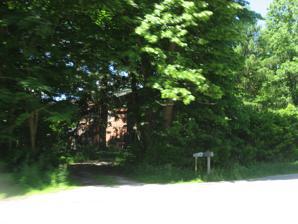
Building: Pinehurst Hall
Country: United States of America
Year built: 1853
Historic house in Indiana, United States United States historic place Pinehurst Hall U.S. National Register of Historic Places Pinehurst Hall, June 2013 Show map of Indiana Show map of the United States Location 3042 N. U.S. Route 35, northwest of LaPorte , Center Township, LaPorte County, Indiana Coordinates 41°39′3″N 86°45′35″W / 41.65083°N 86.75972°W / 41.65083; -86.75972 Area 2 acres (0.81 ha) Built 1853 ( 1853 ) Architectural style Federal NRHP reference No. 76000027 Added to NRHP June 3, 1976 Pinehurst Hall , also known as the Charles T. Leaming House, is a historic home located in Center Township , LaPorte County, Indiana .  It was built in 1853, and is a two-story, three-bay, Federal style brick dwelling, with Italianate style accents.  It sits on a fieldstone foundation and has two one-story rear additions. It was listed on the National Register of Historic Places in 1976. References